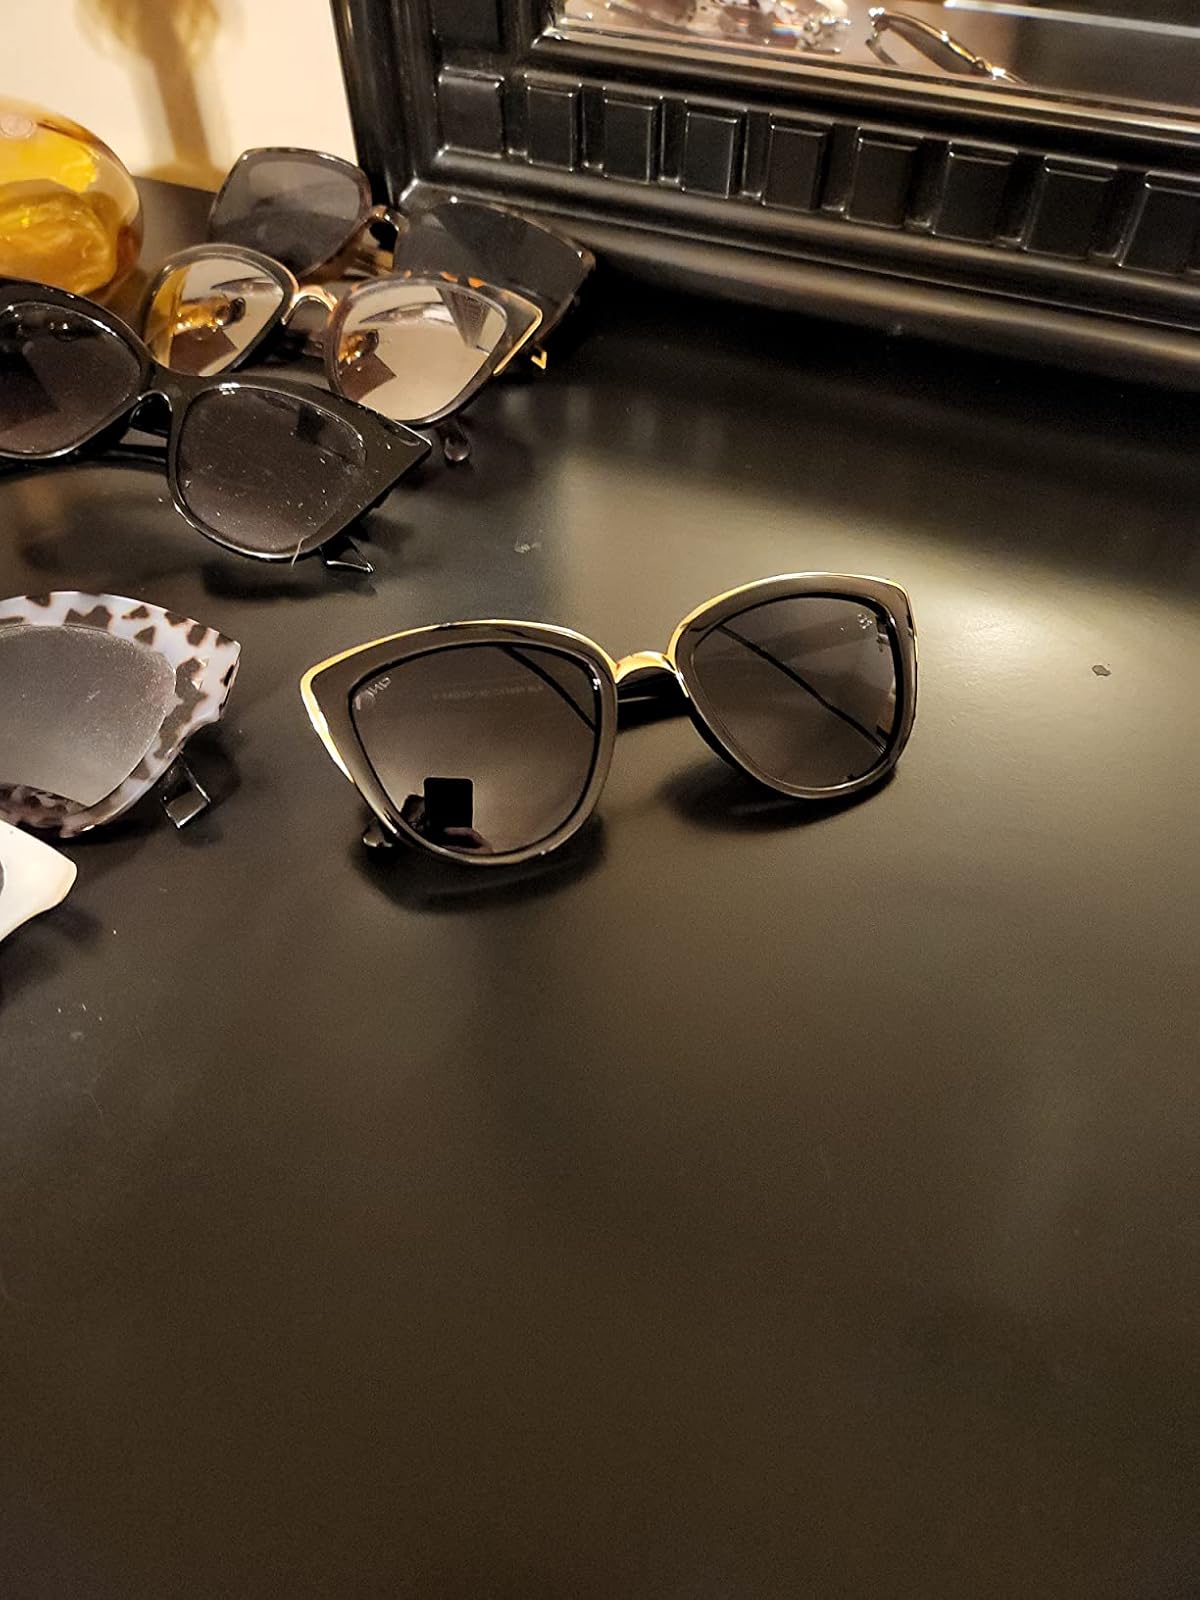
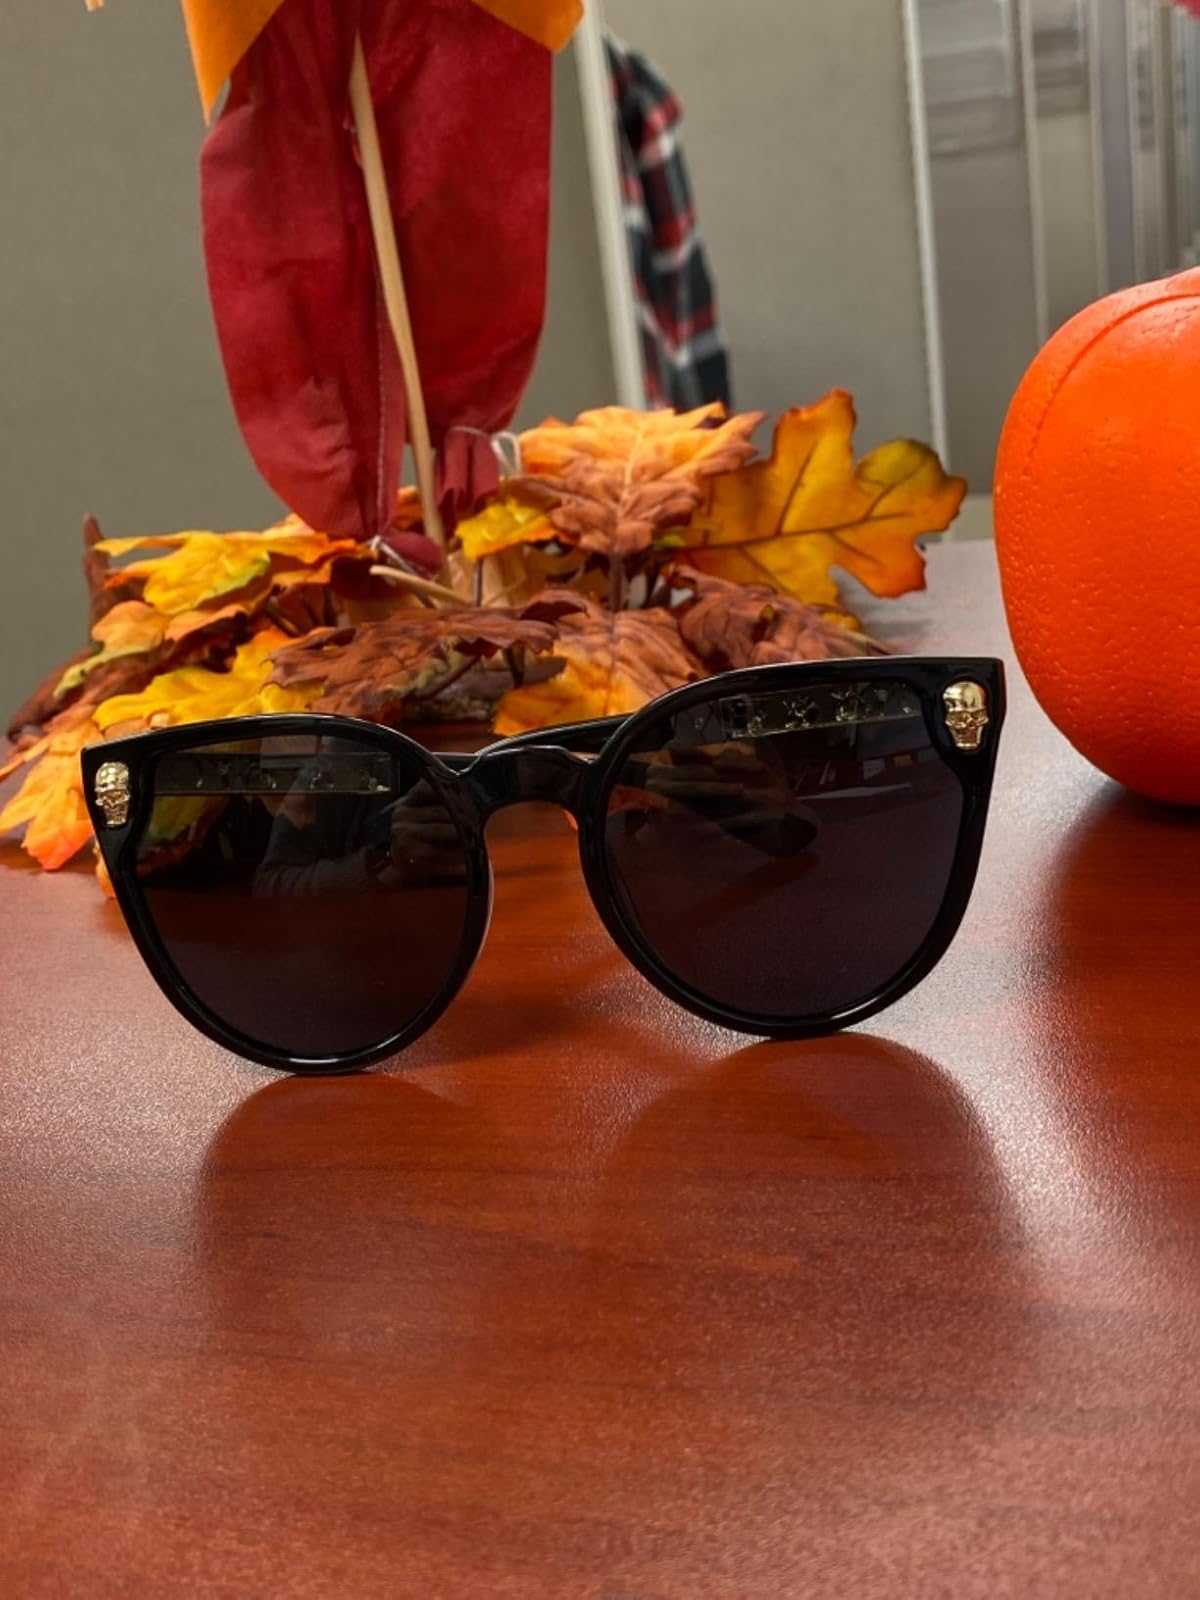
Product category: accessories_sunglasses
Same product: no